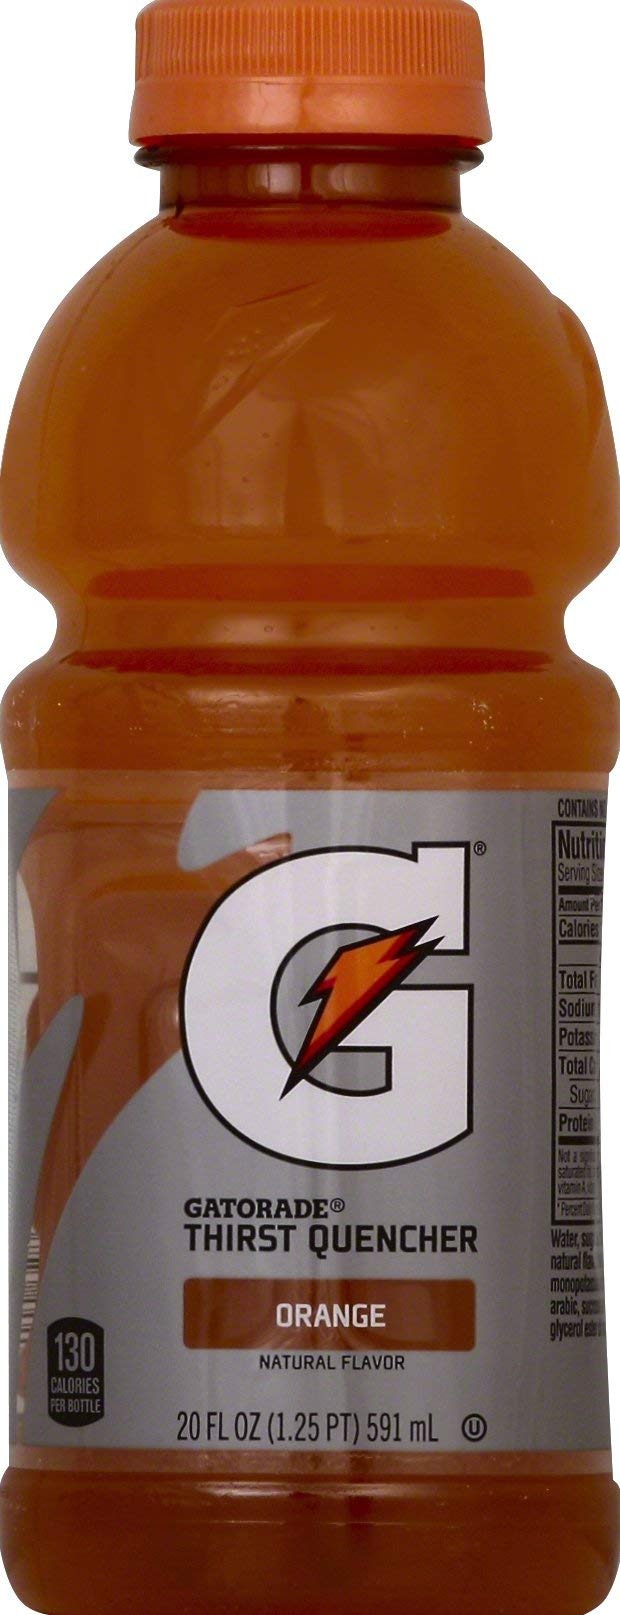
Item Name: Gatorade Orange Thirst Quencher, 20 Fl Oz Bottle
Bullet Point 1: The Package dimension of the product is: 2.9"L x2.9"W x7.8"H
Bullet Point 2: Each unit count: 20.0
Bullet Point 3: Package Weight: 1.44 pounds
Bullet Point 4: Directions: Refrigerate after opening.
Value: 20.0
Unit: Fl Oz

Price: 2.59